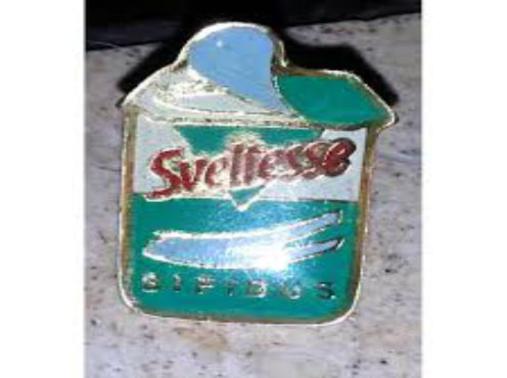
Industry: Food